Red Coat Trail

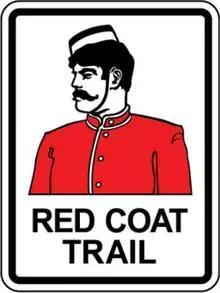
Alternate shield

There are 36 communities along the of the Saskatchewan portion of the Red Coat Trail which would be one approximately every apart, and there are 59 at grade intersections with primary and secondary highways which would be a junction approximately every . The highway volume beginning in Saskatchewan along the Red Coat Trail about 45 vpd on a class 4 gravel highway.